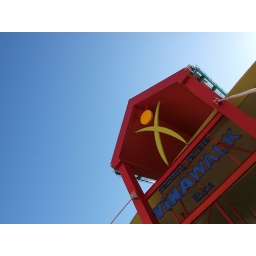
Clear blue sky makes me so happy! @ ViNAWALK shopping center in Ebina. I was there because...